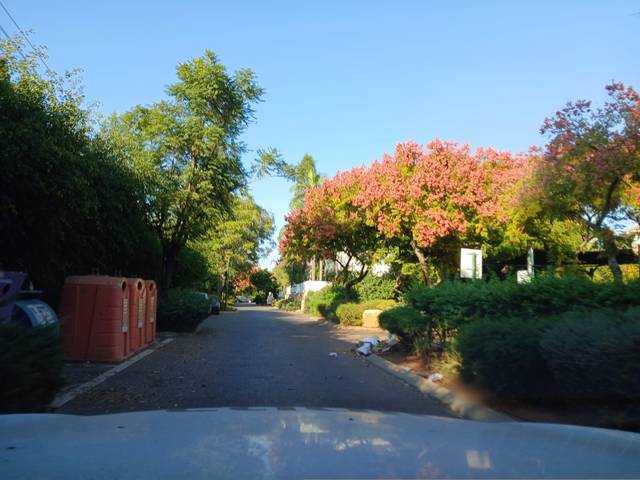
Region: Israel
Coordinates: 32.176, 34.885